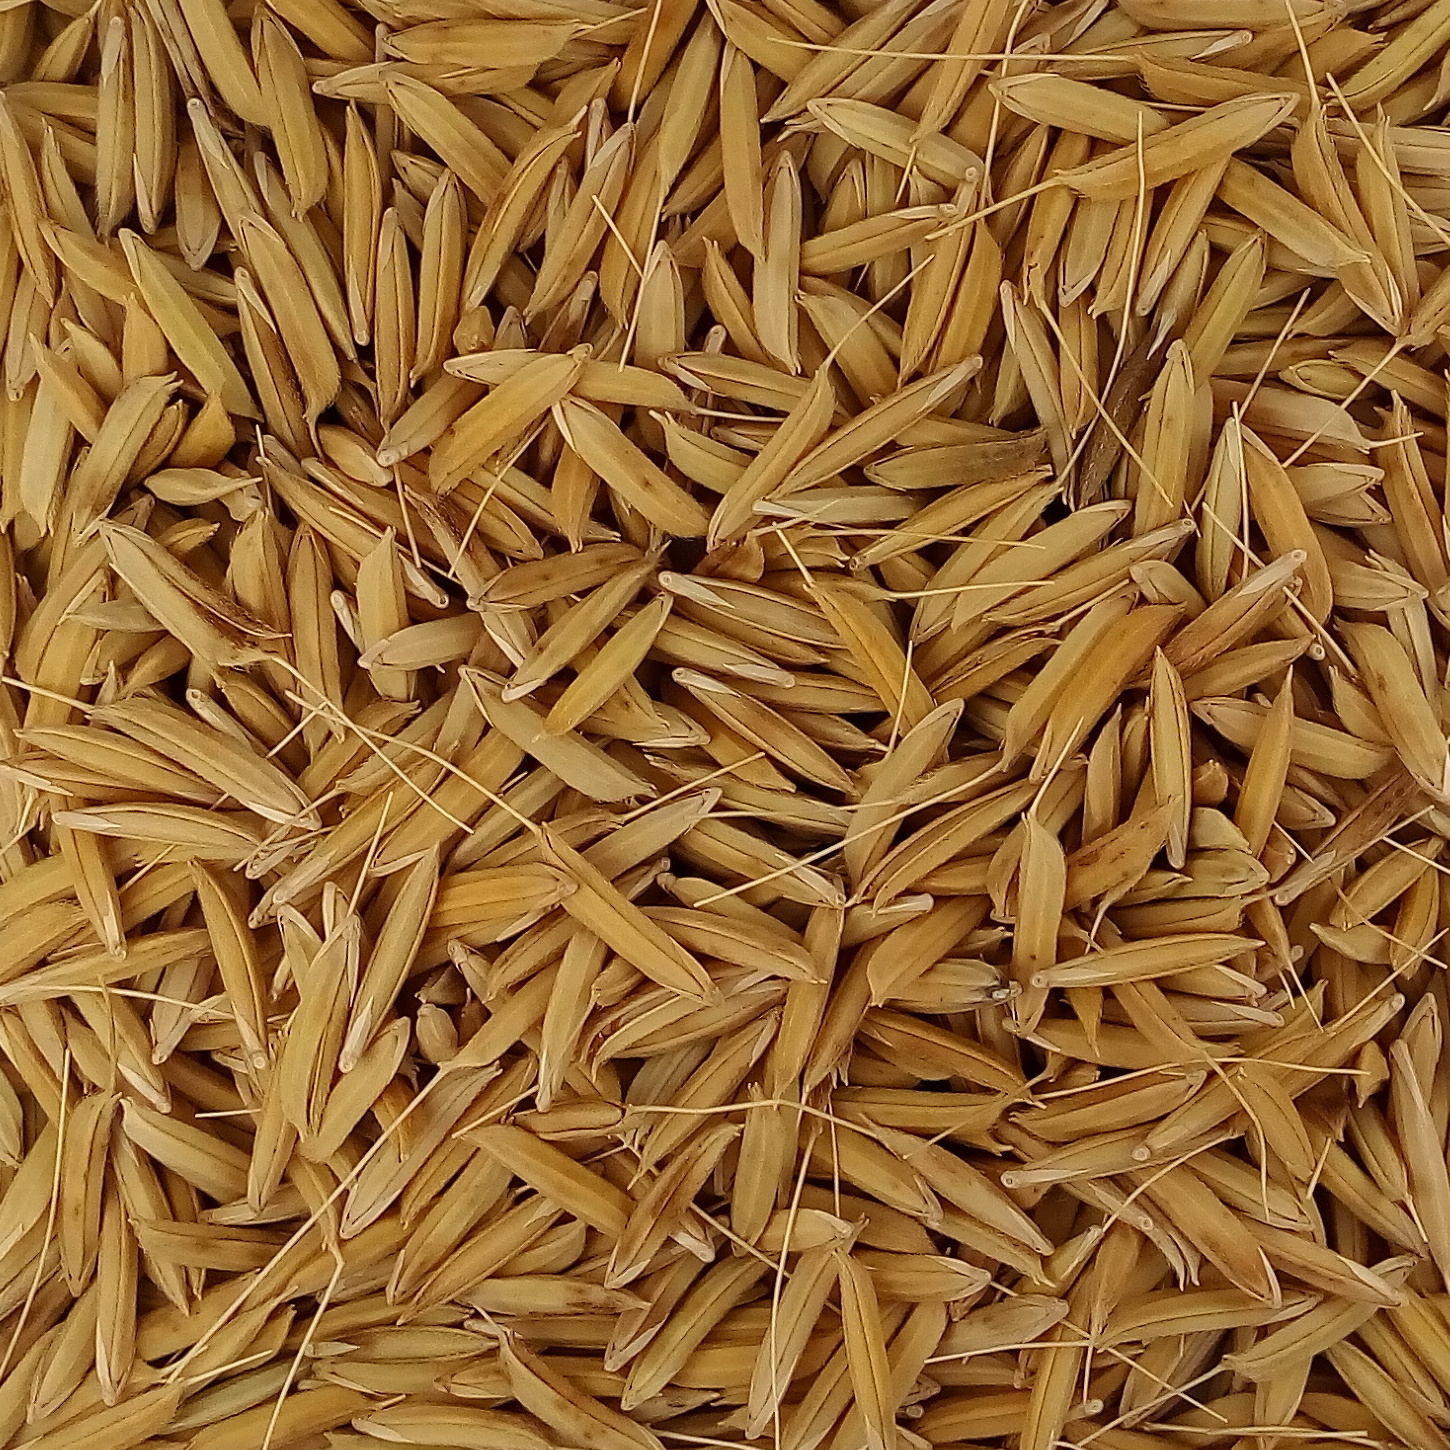
Rice seed variety: 1728